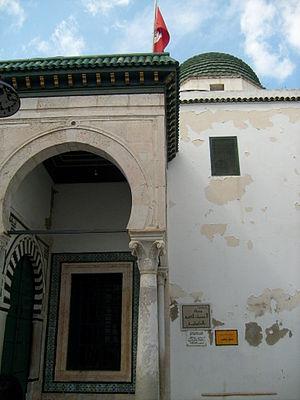
La médersa Slimania est l'une des médersas de la médina de Tunis.